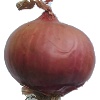
Label: Onion Red 1